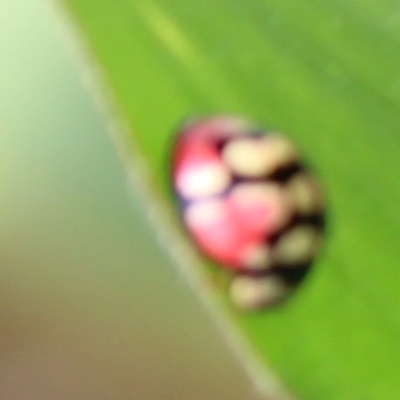
Crop: Maize
Condition: leaf beetle